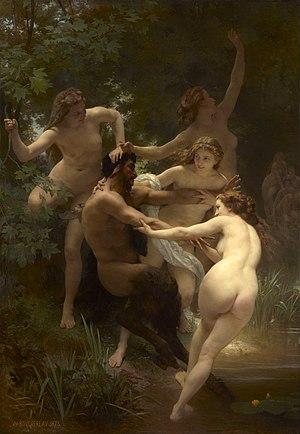
William Bouguereau est un peintre français représentatif de la peinture académique, né le 30 novembre 1825 à La Rochelle, où il est mort le 19 août 1905.
Le rapport sexuel ou coït, en tant que relation humaine, implique de facto plus d'un individu dans un comportement sexuel humain aboutissant ou non à une pénétration. Exclue par cette définition, la masturbation demeure un acte sexuel pouvant provoquer les mêmes réponses physiologiques.